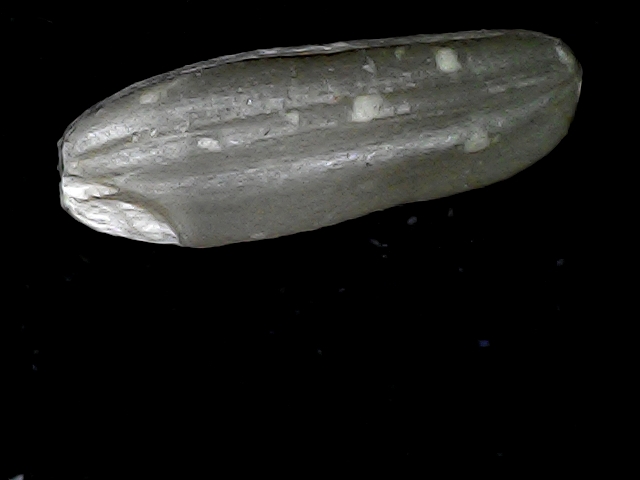
Rice variety: BD85